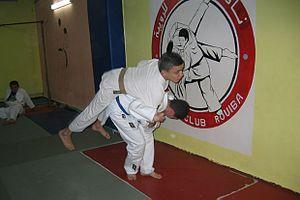
Rouïba ou Rouiba est une commune de la banlieue Est d'Alger. C'est aussi le chef-lieu de la daïra du même nom dans la wilaya d'Alger. Ses habitants s’appellent les Rouibéens.